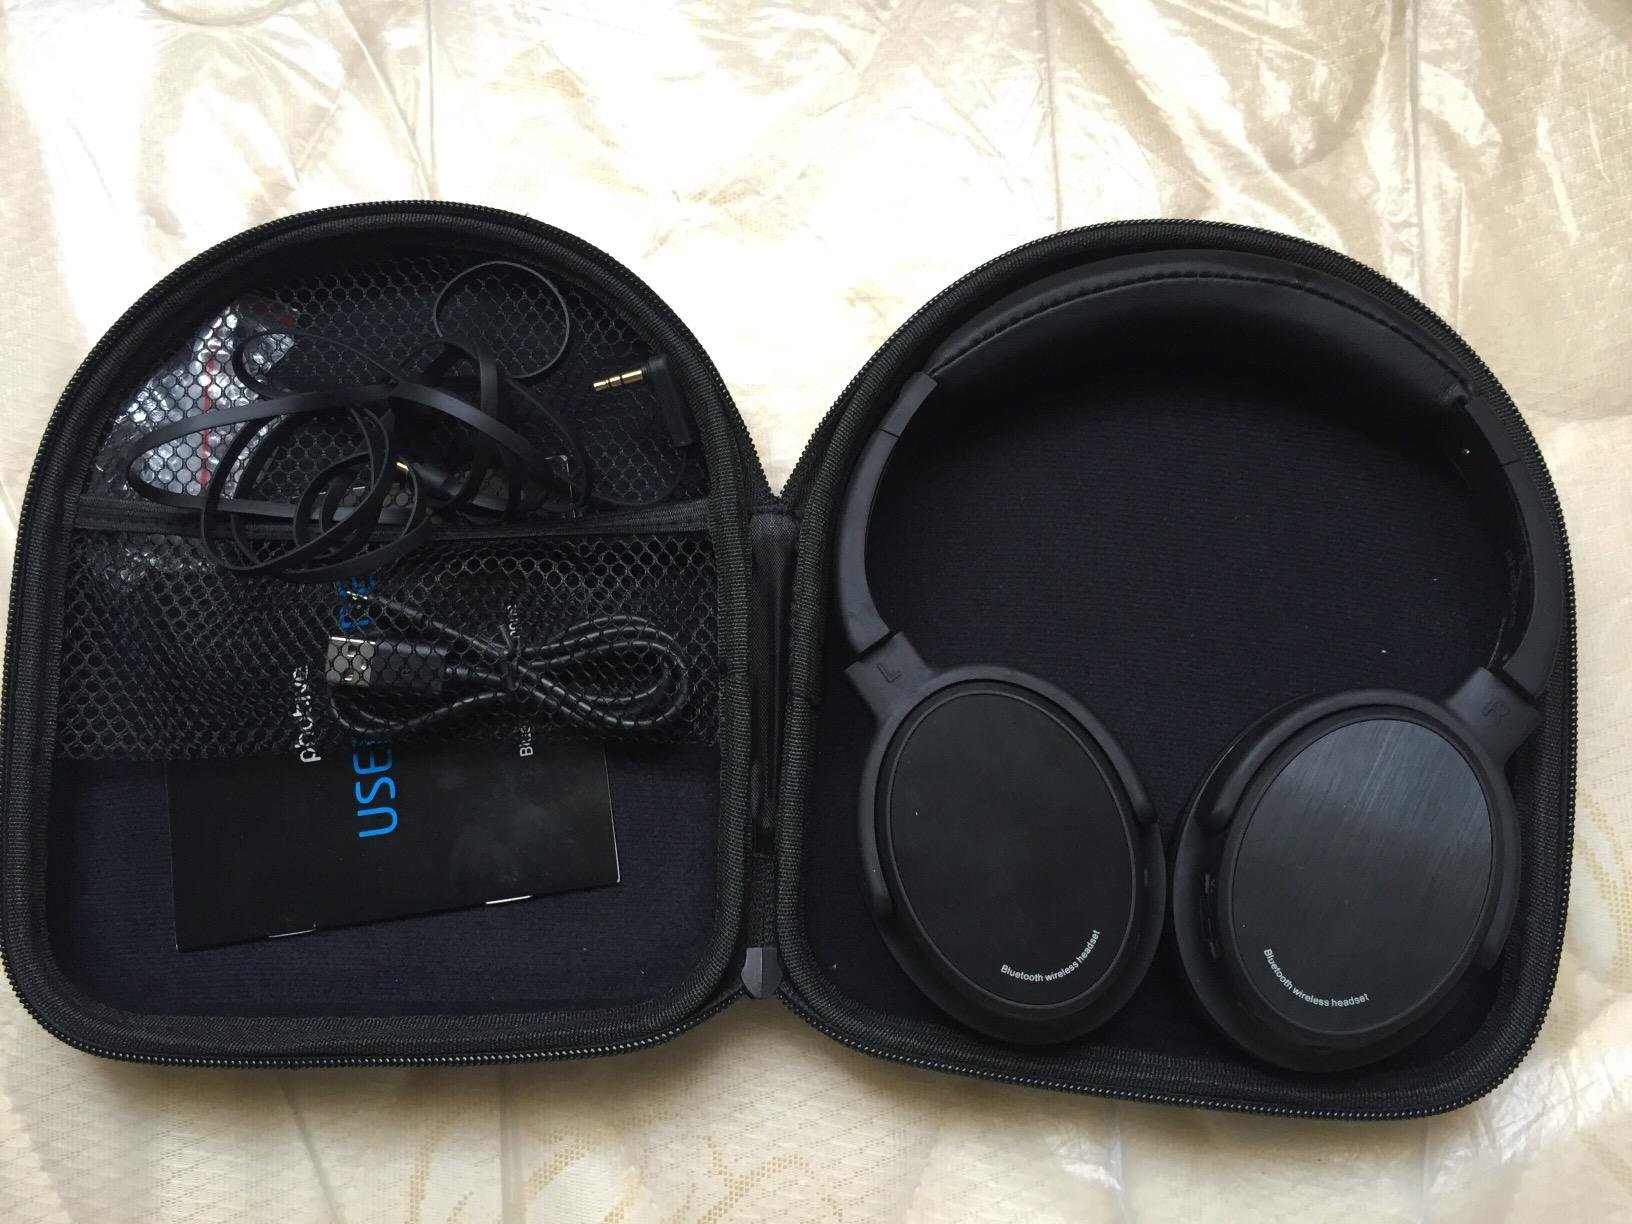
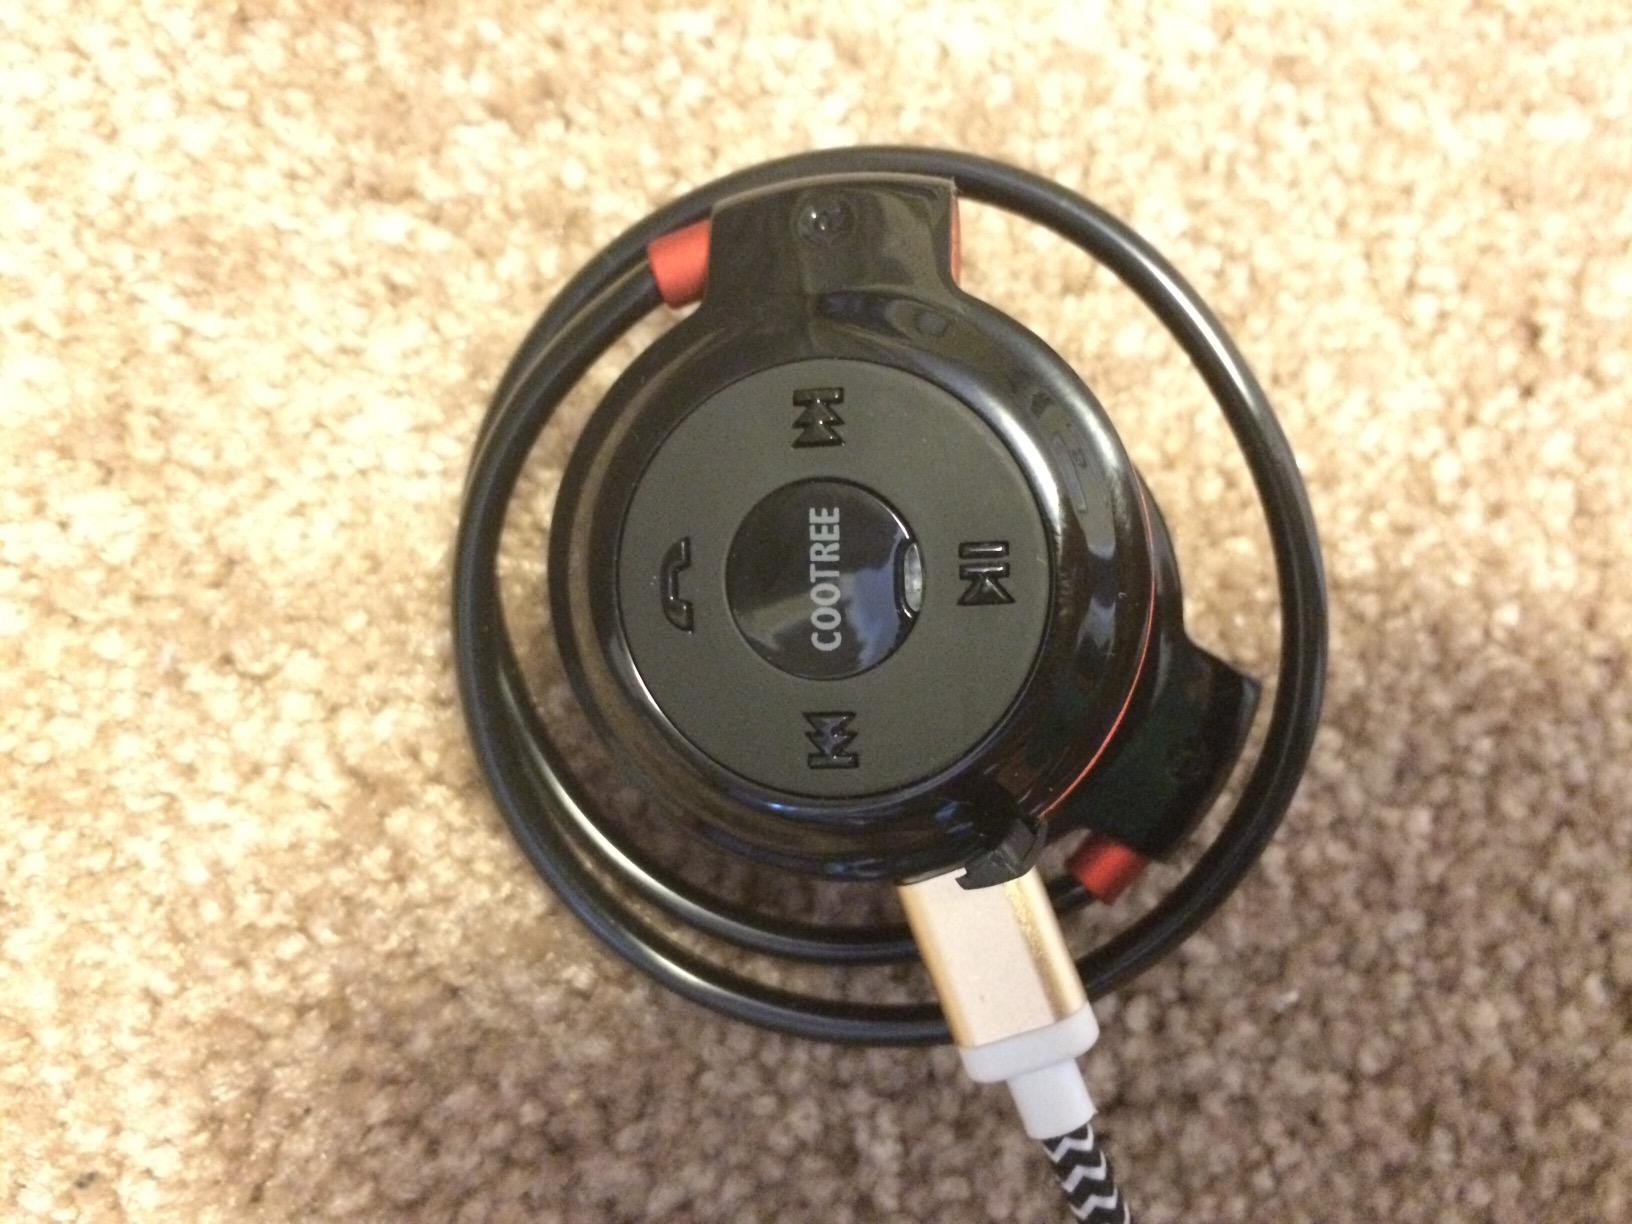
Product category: headphones
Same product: no